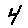
Label: 4